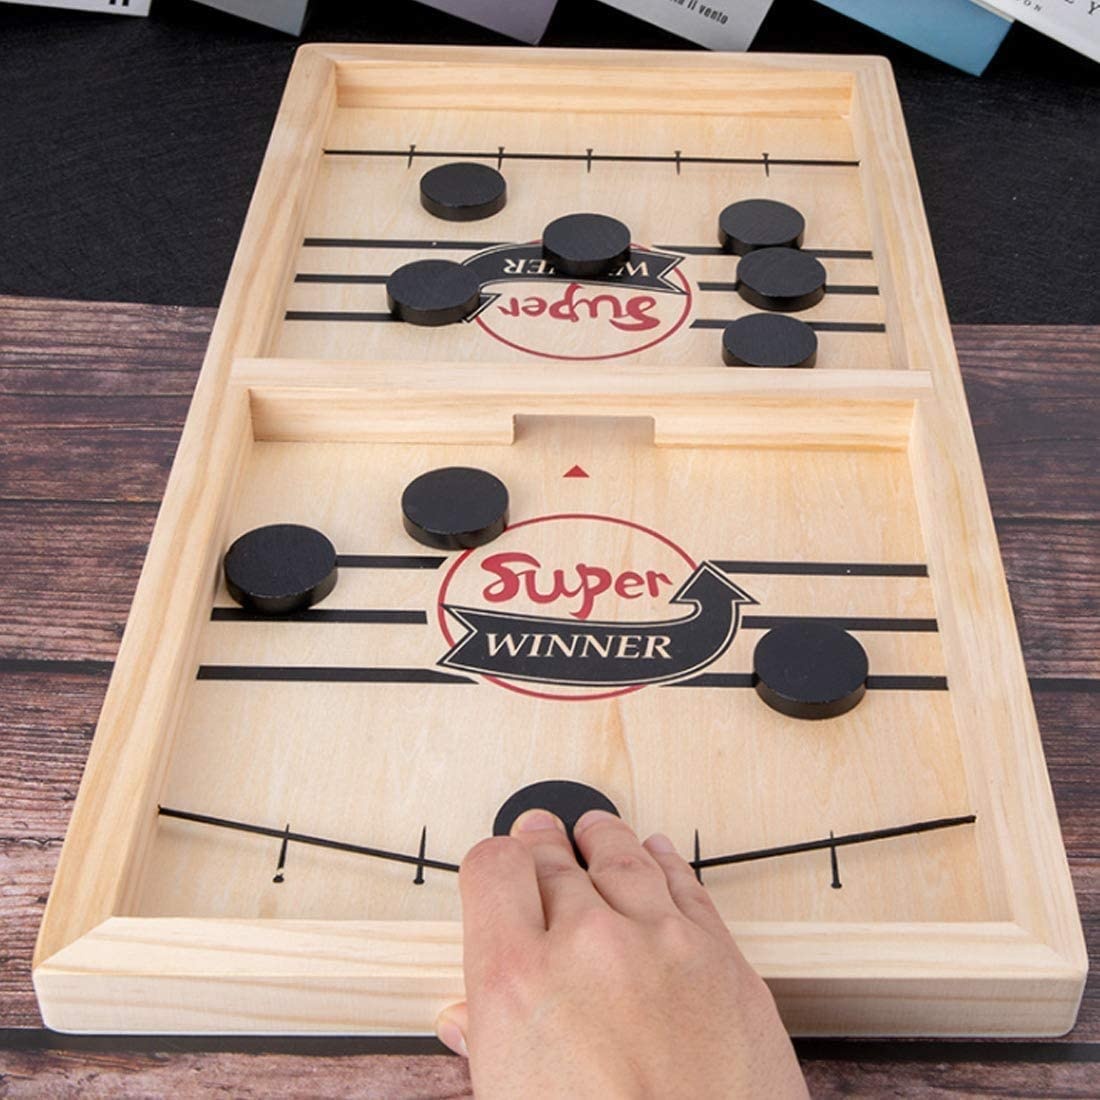
Houten Tafel Hockey Game | Het vader & zoon spel
Hét spel voor jong & oud! Niets is leuker dan een spelletjes avond. De Houten Tafel Hockey Game is een geweldig spel om toe te voegen aan je spelletjes collectie. Een leuk spel voor het hele gezin! Schiet als snelste de schijven in het goal en je bent de winnaar. Een leuk interactief spel vol spanning en adrenaline! Daarom kies je voor onze Houten Tafel Hockey Game: Dit spel kan íedereen! Snel & spannend Mooi houten design Een haalbaar spel voor kinderen om ook eens te kunnen winnen Profiteer nu van de aanbieding!
Brand: Verda Dente
Category: Sporting Goods > Indoor Games > Air Hockey > Air Hockey Table Parts > Air Hockey Table Boards